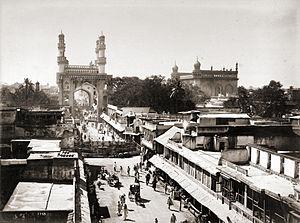
Lala Deen Dayal est un photographe indien.